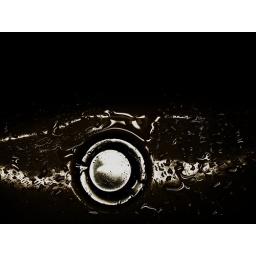
There is some water in the bathroom